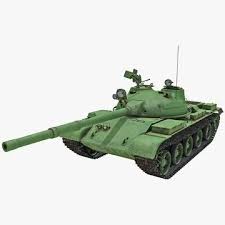
Label: Tank